Berenty Reserve

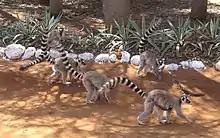
"Lemur catta" in Berenty Reserve

Berenty Reserve is a small private reserve, near Amboasary Sud, Anosy. It is situated along the Mandrare River, set in the semi-arid spiny forest ecoregion of the far south of Madagascar. For more than three decades the late primatologist Alison Jolly (who started the research at Berenty), other researchers and students have visited Berenty to conduct fieldwork on lemurs. The reserve is also a favourite for visitors who want to see some of Madagascar's endemic bird species, which include owls and couas.